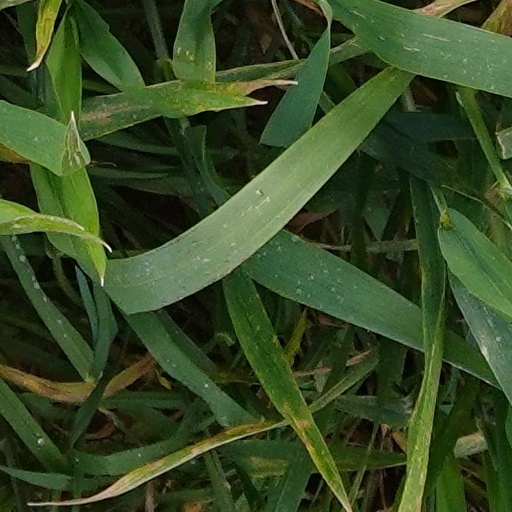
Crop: wheat